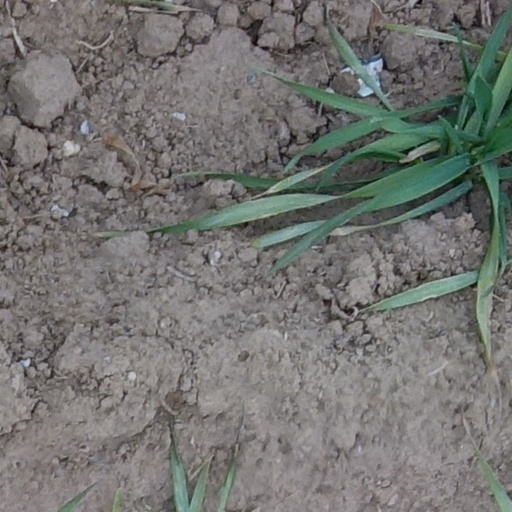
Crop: wheat